Answer in natural language. Considering the relative positions, where is AlarmClock (highlighted by a blue box) with respect to modern brown dresser with six drawers (highlighted by a green box)? Choose between the following options: right or left
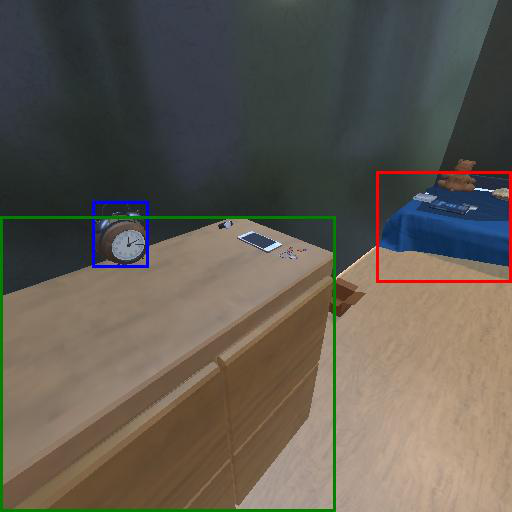
<answer>left</answer>